Cheers

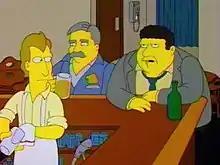
Woody, Cliff, and Norm on "The Simpsons"

Before "Where Everybody Knows Your Name", written by Gary Portnoy and Judy Hart Angelo, became the show's theme song, "Cheers" producers rejected two of Portnoy's and Hart Angelo's songs. The songwriters had collaborated to provide music for "Preppies", an unsuccessful Broadway musical. When told they could not appropriate "People Like Us", "Preppies" opening song, the pair wrote another song, "My Kind of People", which resembles "People Like Us" and was intended to satirize "the lifestyle of old decadent old-money WASPs", but to meet producers' demands, they rewrote the lyrics to be about "likeable losers" in a Boston bar. The show's producers rejected this song, as well. After they read the script of the series pilot, they created another song "Another Day". When Portnoy and Hart Angelo heard that NBC had commissioned thirteen episodes, they created an official theme song "Where Everybody Knows Your Name" and rewrote the lyrics. On syndicated airings of "Cheers", the theme song was shortened to make room for additional commercials.